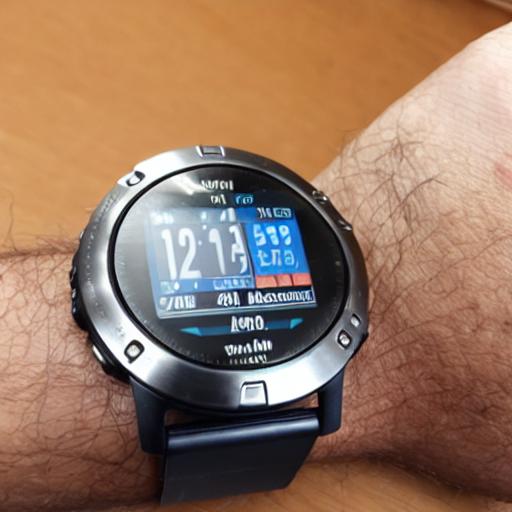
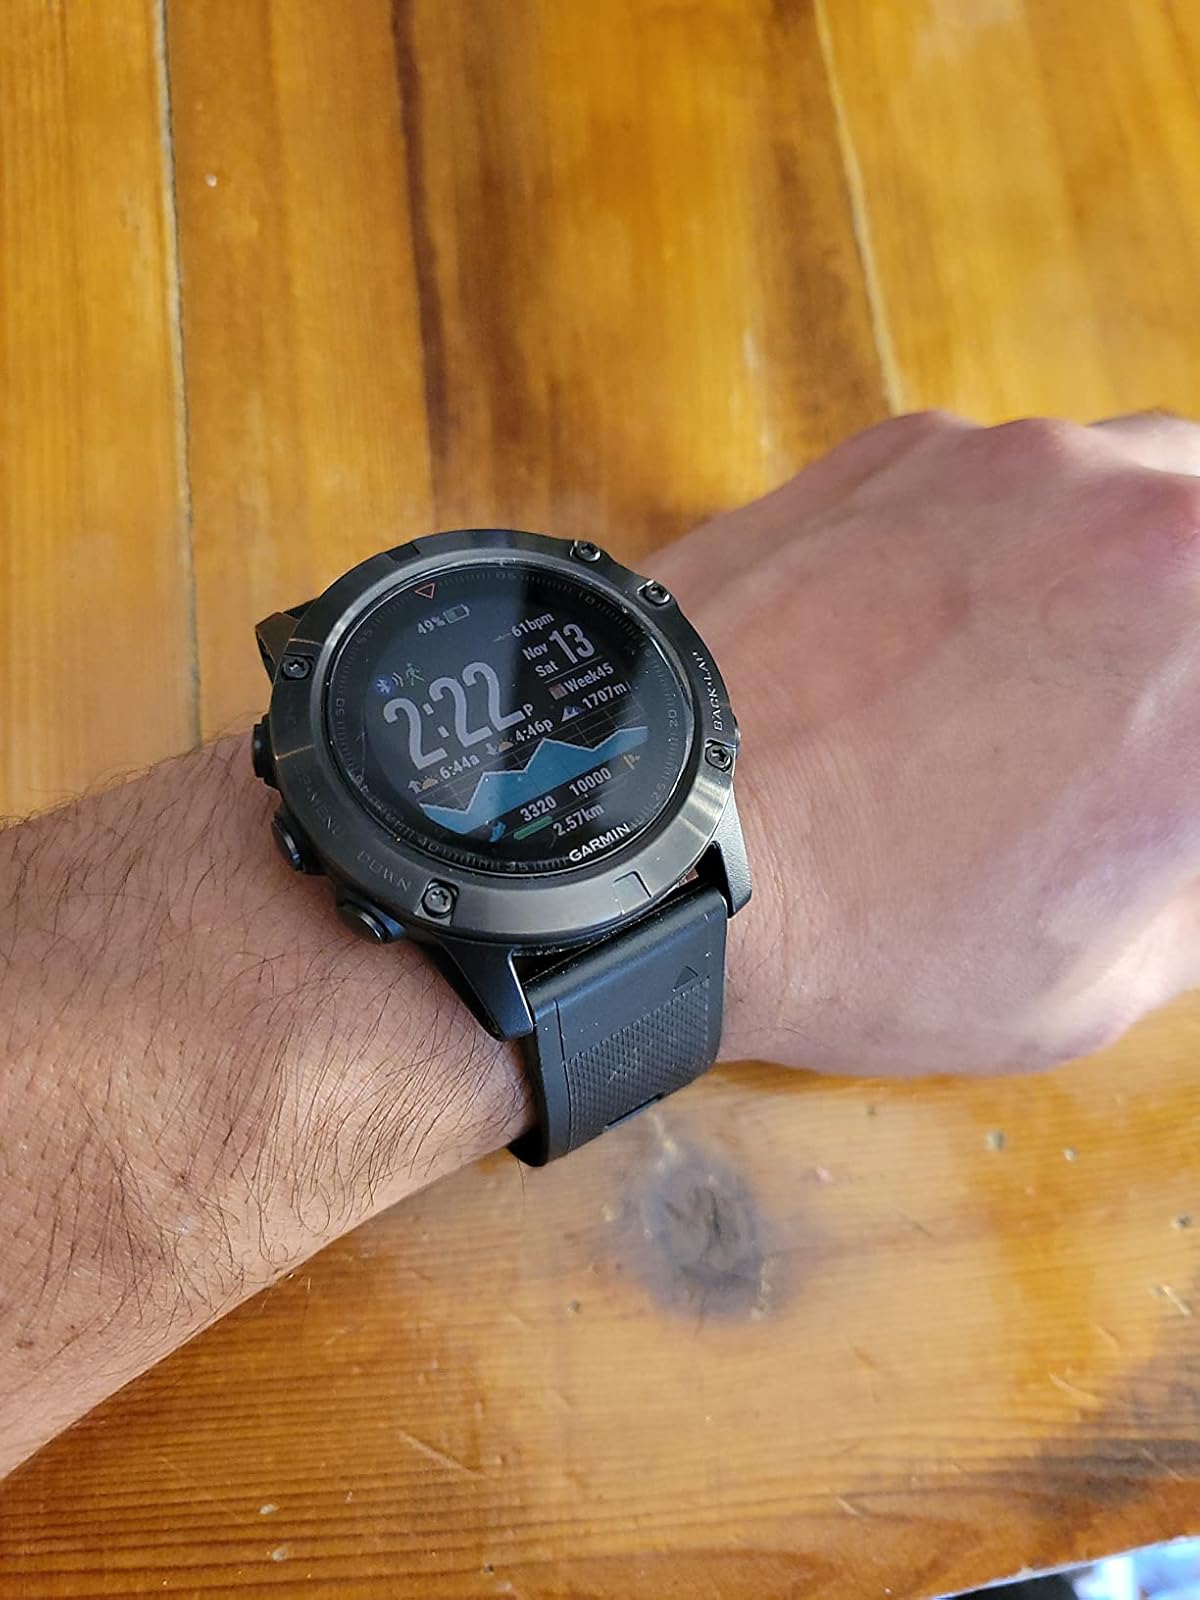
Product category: smartwatch
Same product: no